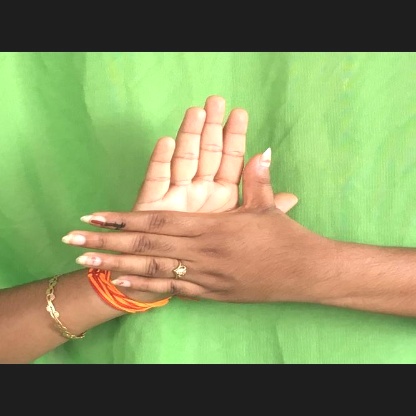
Mudra: Chakra